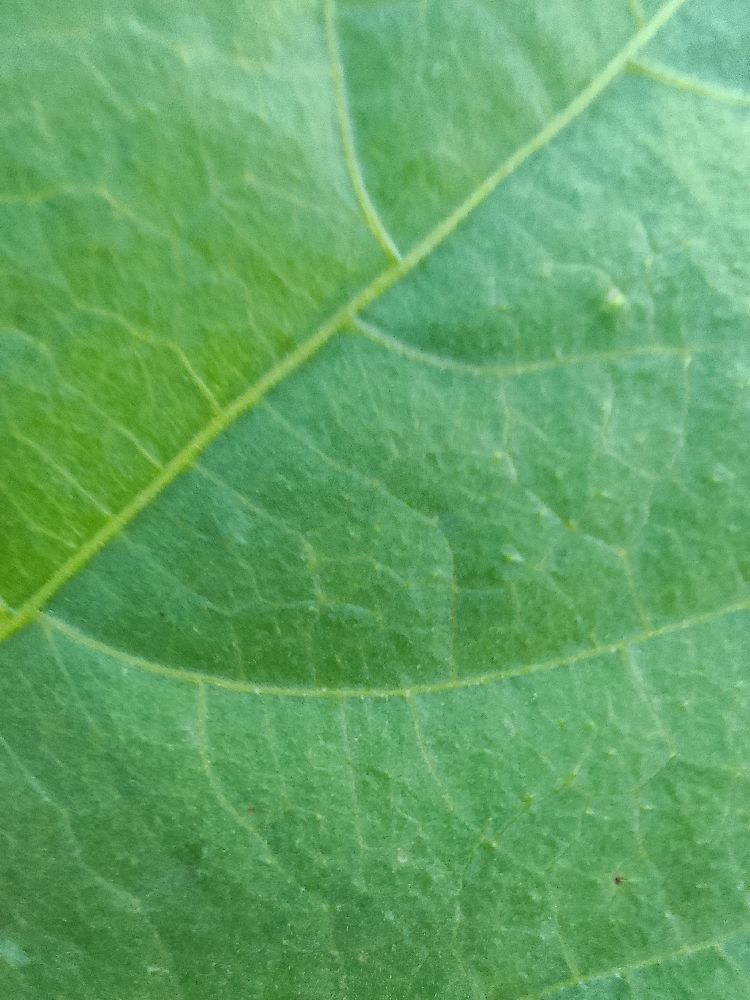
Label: healthy